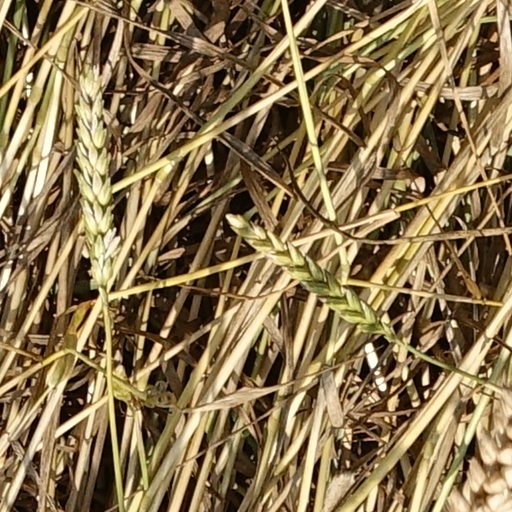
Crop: wheat